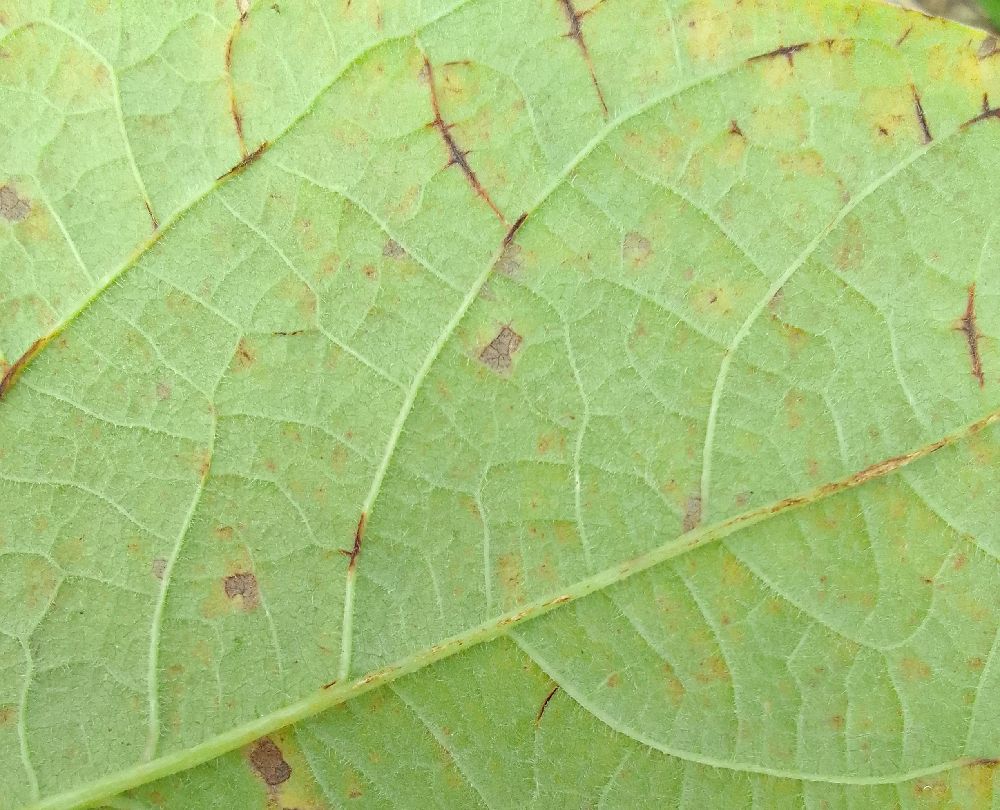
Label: anthracnose